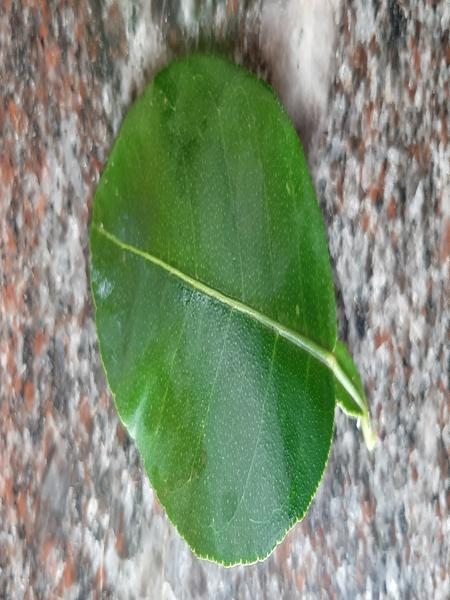
Plant: Lemon